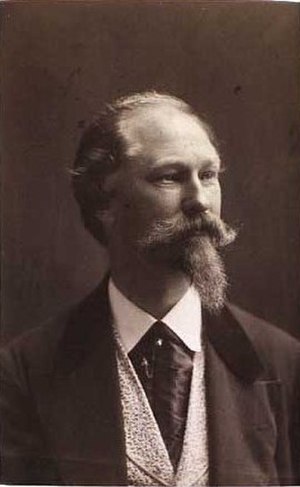
Ludvig Grundtvig
Selvportræt af Ludvig Grundtvig
Ludvig Grundtvig var en dansk portrætmaler og fotograf.